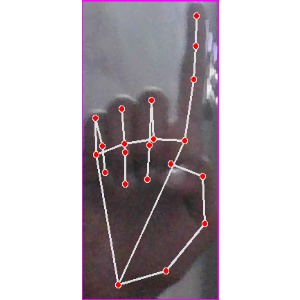
अक्षर: क